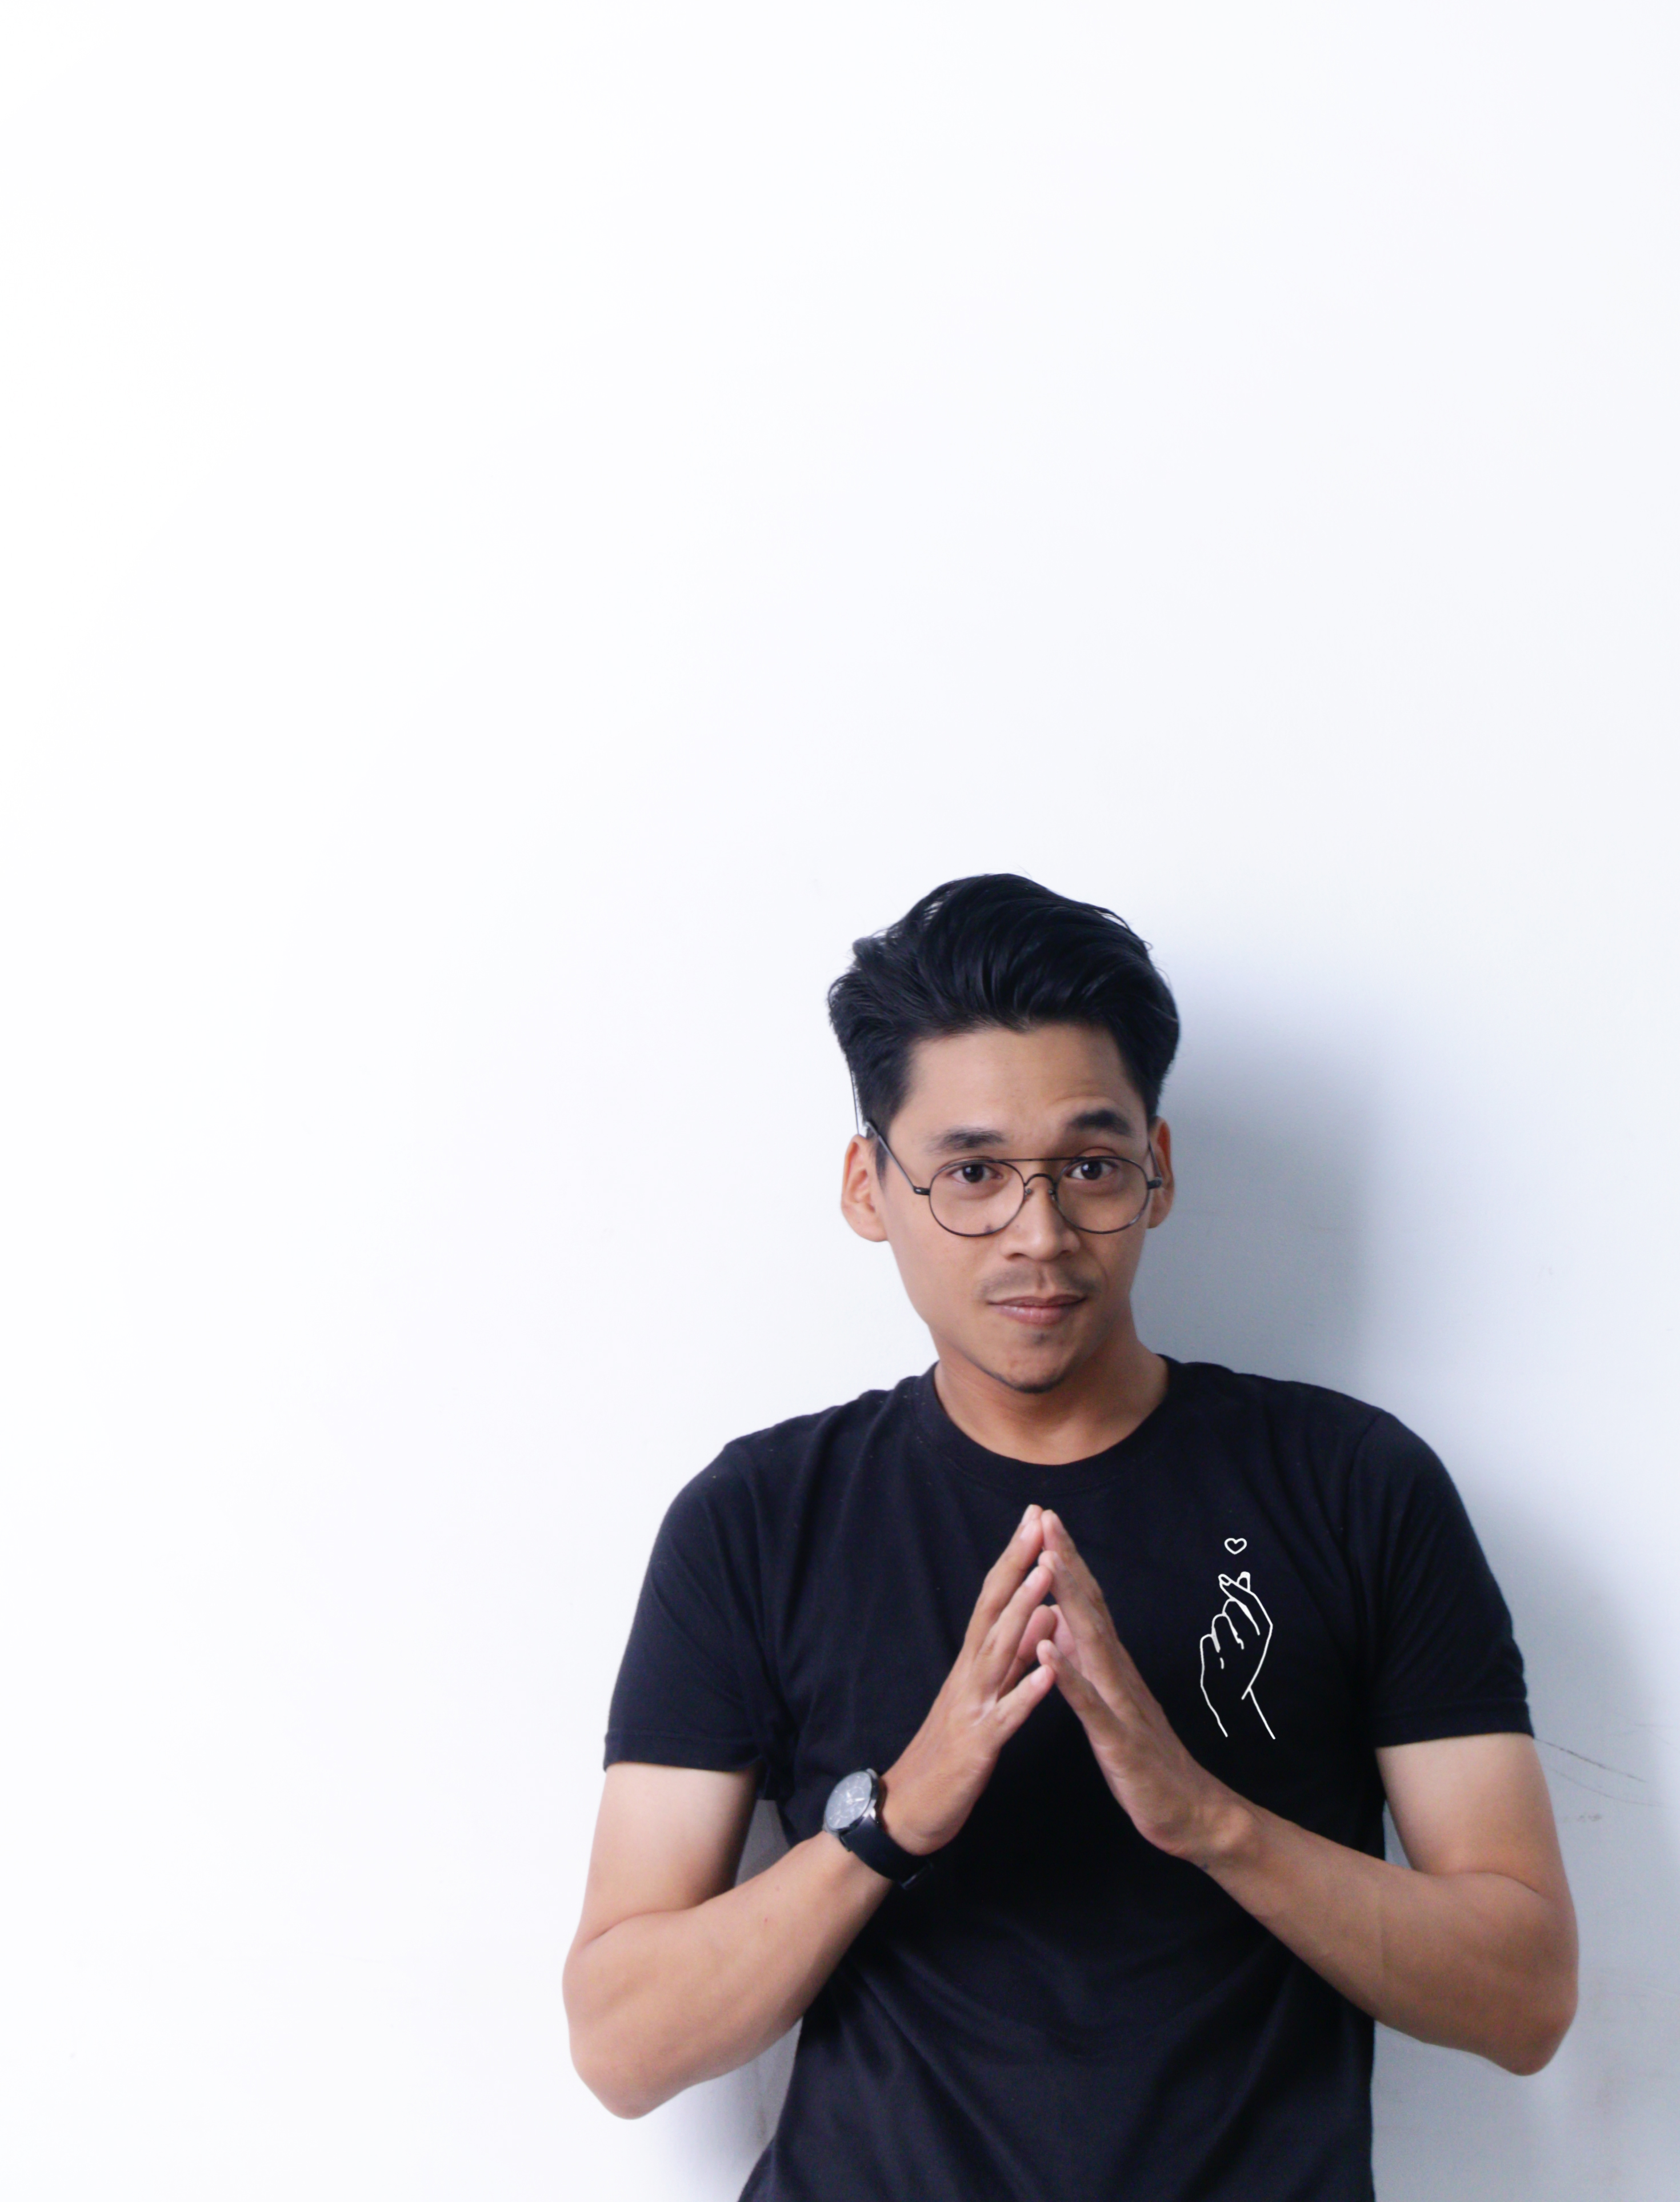
model, man, white, facial expression, neck, t shirt, shoulder, chin, snapshot, arm, photography, smile, photo shoot, gesture, sleeve, top, portrait photography, happy, sitting, black hair